Transgender history in the United States

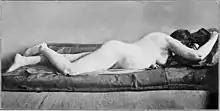
Jennie June posing in imitation of the Sleeping Hermaphroditus statue, published 1918.

In 1895 a group of self-described androgynes in New York organized a club called the Cercle Hermaphroditos, based on their wish "to unite for defense against the world's bitter persecution". Jennie June (born in 1874, birth name unknown, also wrote under the pseudonyms Earl Lind and Ralph Werther), a member of the Cercle Hermaphroditos, wrote memoirs: "The Autobiography of an Androgyne" (1918) and "The Female Impersonators" (1922). June described himself with contemporary terms for gender and sexual variance as an invert, urning, fairie, androgyne, and "instinctive female impersonator". June was assigned male at birth and referred to himself with he/him pronouns throughout his memoirs, but said he had desired all his life to become a woman, and chose to have an orchiectomy (removal of the testicles) in order to help feminize his body. His stated purpose in publishing these very personal stories was to help increase acceptance of inverts, and reduce the suicide of young inverts. In 2010 five sections of her third volume of memoirs (dated 1921 but never published), previously lost, were discovered and published on OutHistory.org.